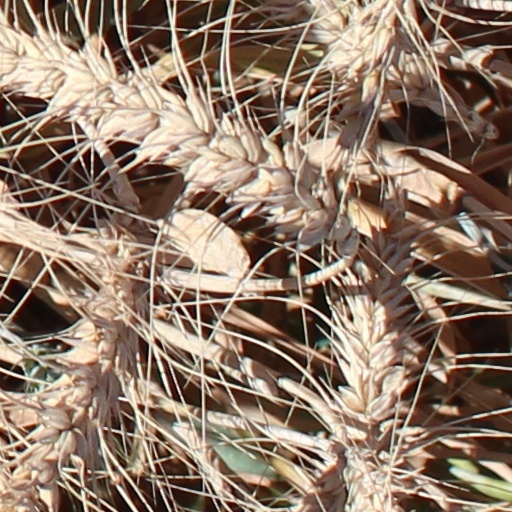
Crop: wheat